San Trifone in Posterula

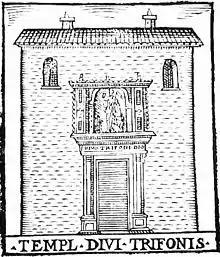
The "chiesetta" of San Trifone, depicted in a woodcut by G. Francino (1588)

San Trifone in Posterula was an ancient titular church of Rome, now lost. It was located at the corner of Via dei Portoghesi and Via della Scrofa, in the Campo Marzio "rione" of the city.